Historic Filipinotown, Los Angeles

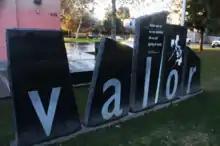
Filipino American WWII Veterans Memorial

The mural originally faced a large community garden called the Candy Chuateco Community Garden. Sponsored by Search to Involve Pilipino Americans, the land was purchased by the City of Los Angeles and converted into the Unidad Park through the Los Angeles Neighborhood Land Trust (LANLT). Unidad Park's design was conceptualized by leaders and stakeholders of the Filipino community, which includes the Philippine Bontoc/Kankana-ey communal gathering place, park features and a community garden referencing the Rice Terraces of the Philippine Cordilleras, a UNESCO World Heritage Site, as well as an entrance walkway based on a design by Filipino American Pedro Flores. The park is a destination for the neighborhood with its "Dap-ay" used by students and the sandbox inside this space used by toddlers, the interactive play area, community garden as well as onsite barbecue grills with matching tables and benches for family gatherings and parties, enhanced by a covered tent to protect park users from the sun and rain.